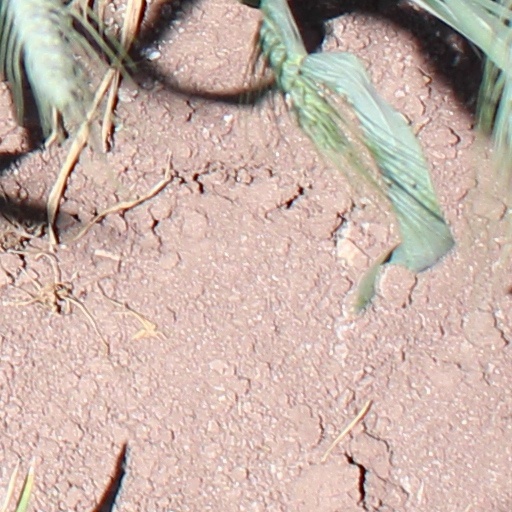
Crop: wheat